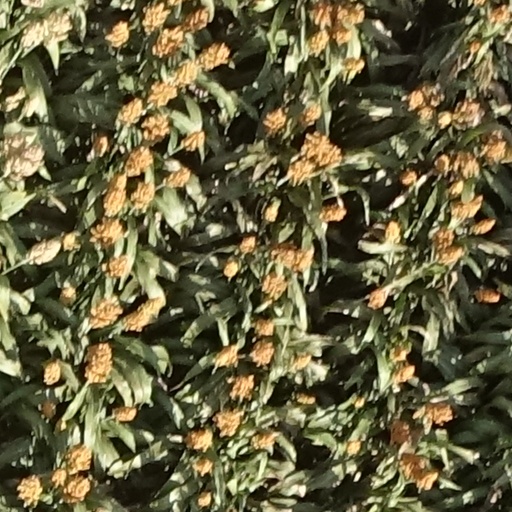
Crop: sorghum